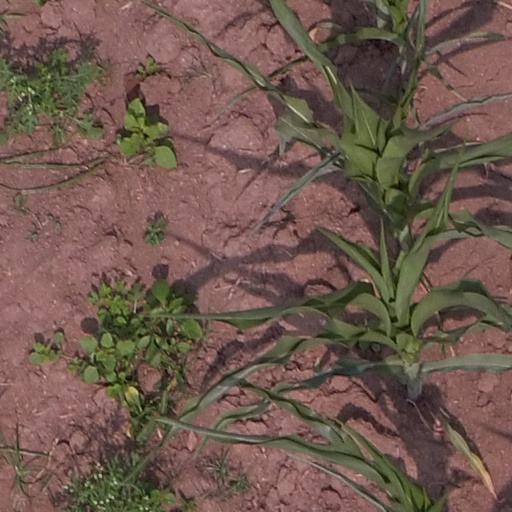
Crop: maize; corn